Brazilian ship Almirante Barroso

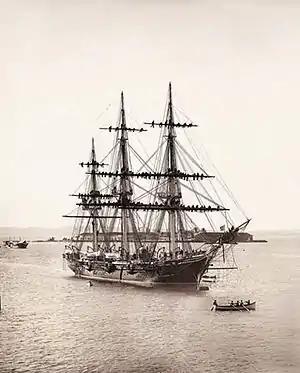
The 1882 cruiser"Almirante Barroso"

There have been at least three vessels that have served with the Brazilian Navy named Almirante Barroso, after Francisco Manuel Barroso, Baron of Amazonas: